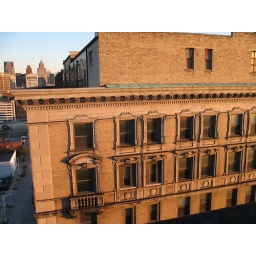
Next Door the building is also in need of rehab... but look at that window mansory!